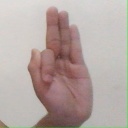
अक्षर: फ